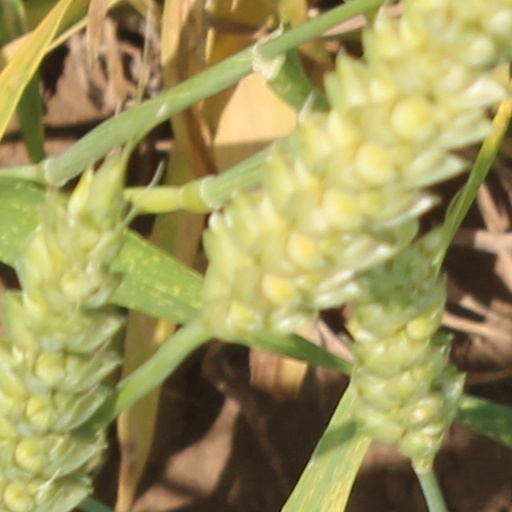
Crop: wheat